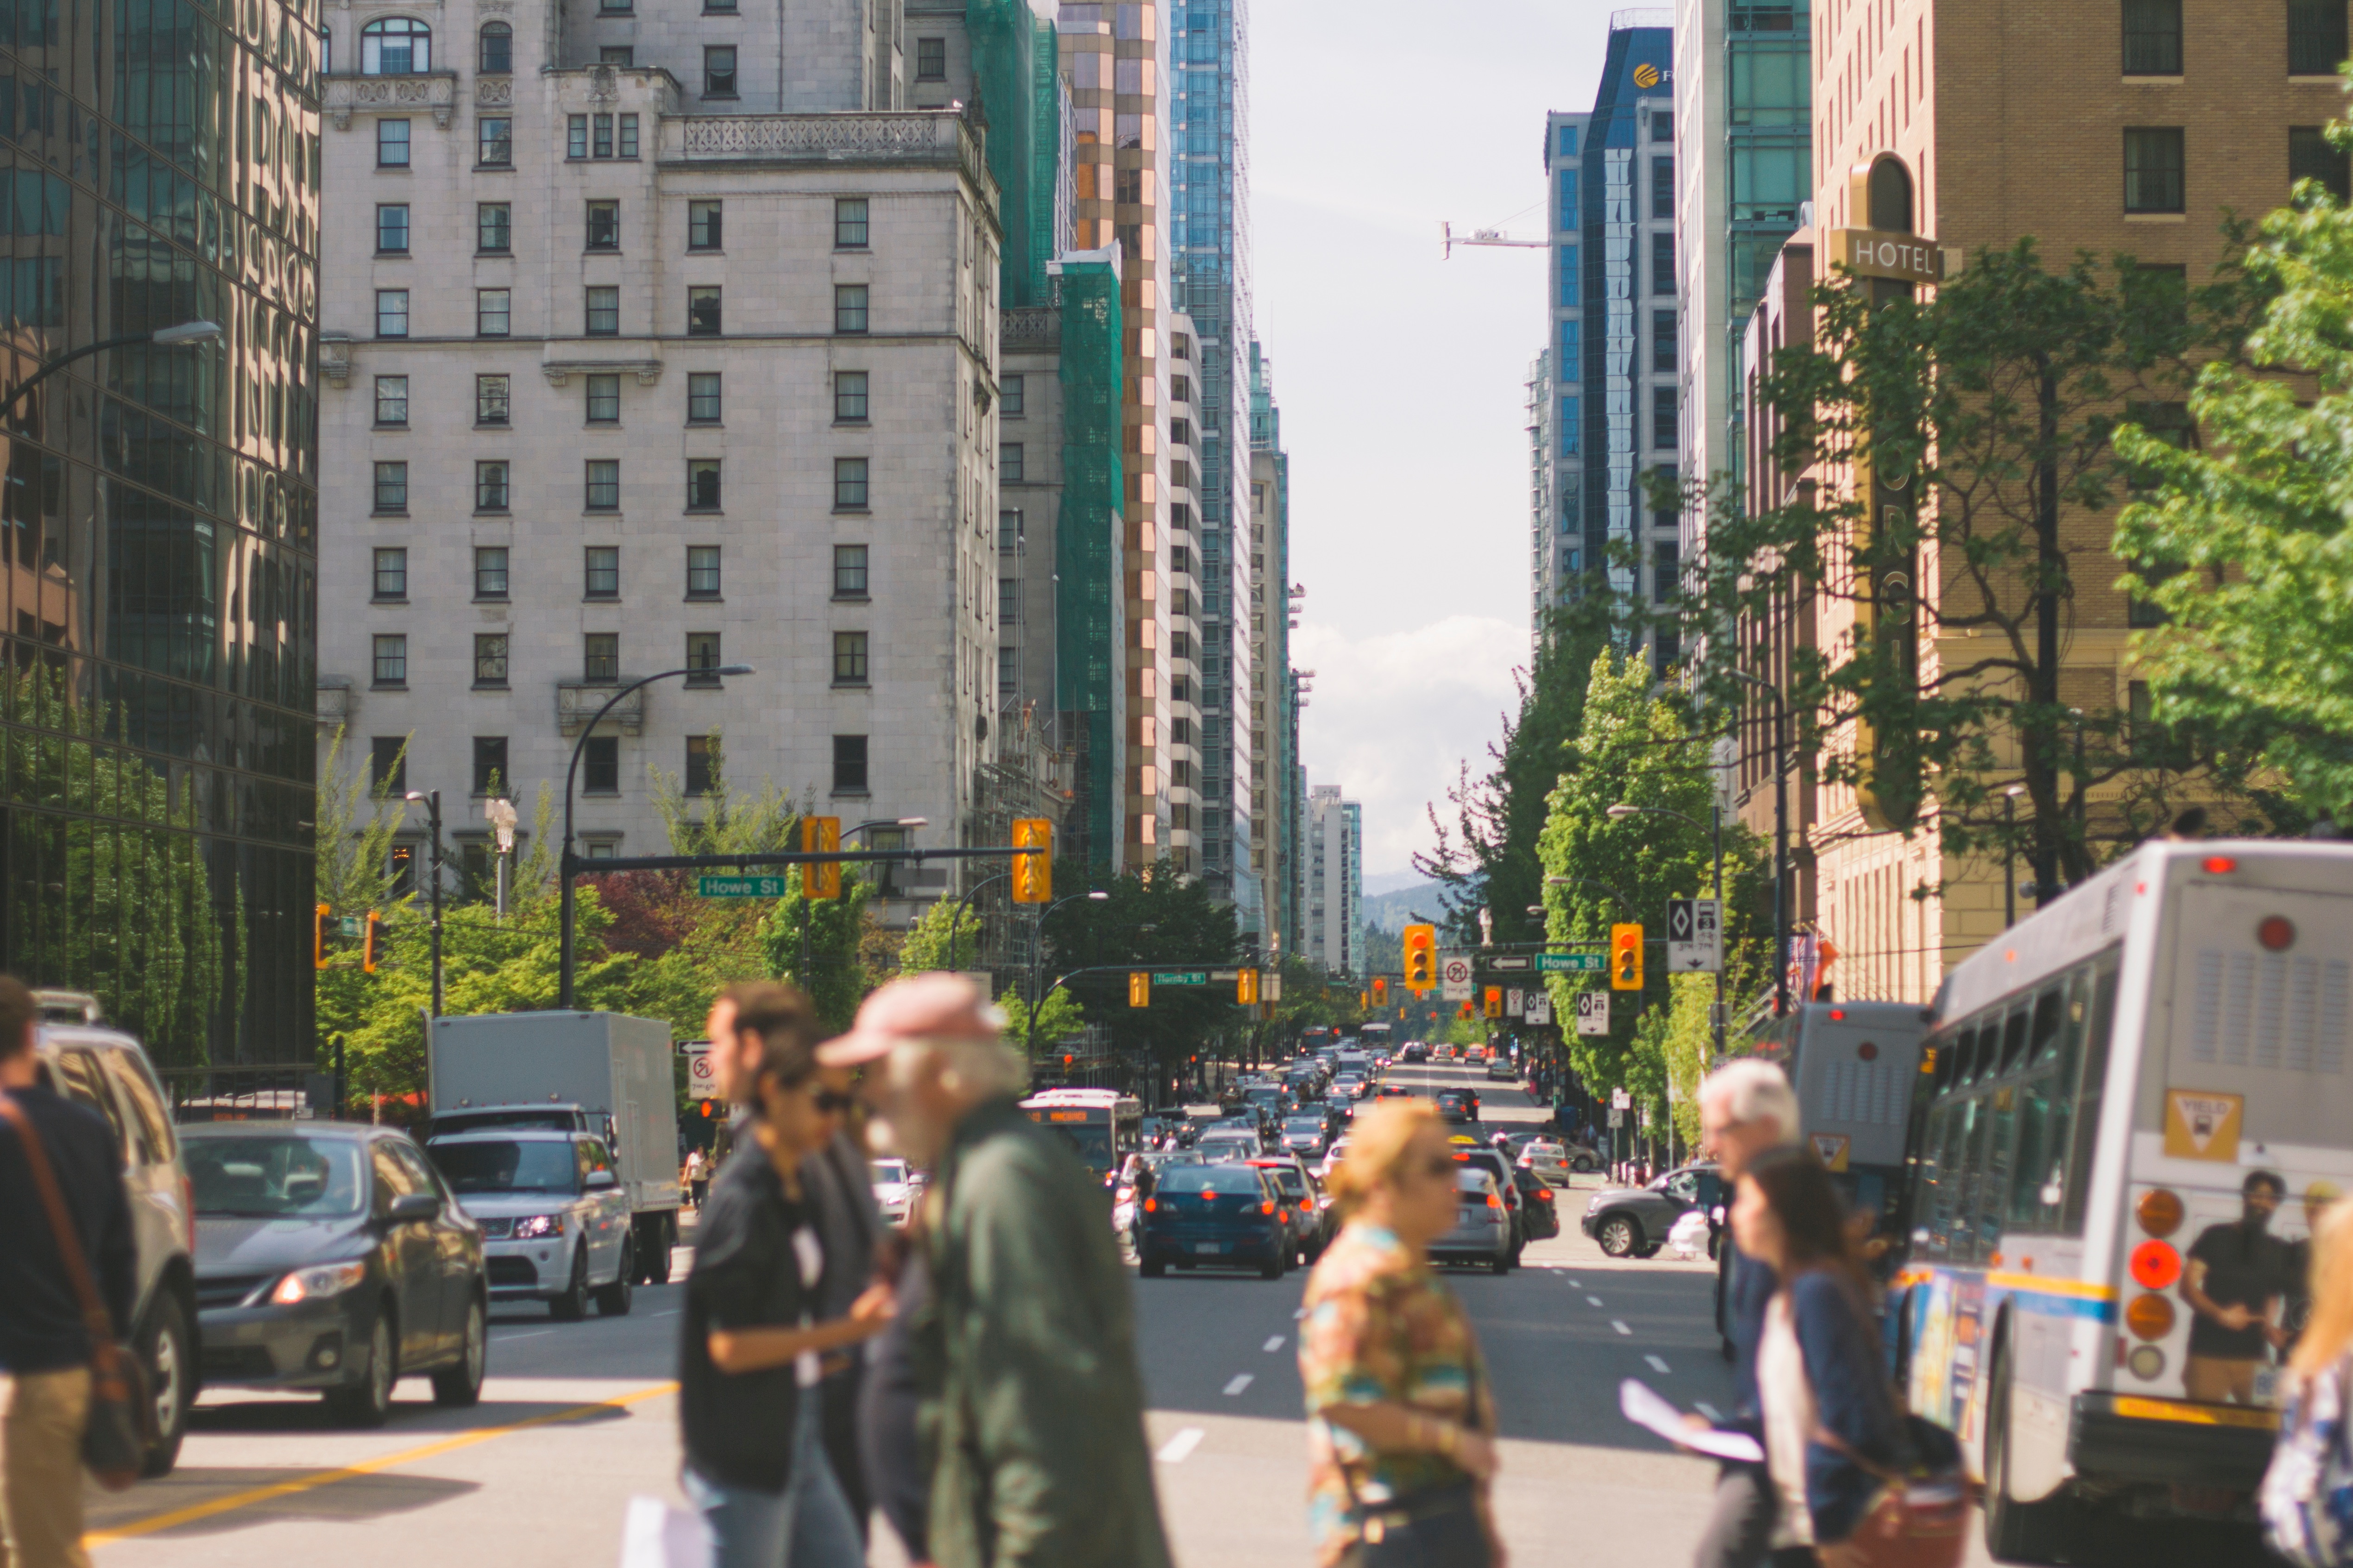
pedestrian, person, road, traffic, street, city, skyscraper, urban, crowd, cityscape, downtown, commute, transport, public transport, infrastructure, metropolis, neighbourhood, urban area, metropolitan area